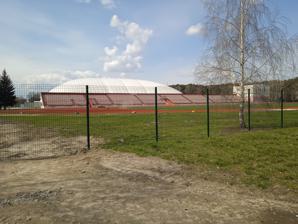
Building: Luch Stadium
Country: Belarus
Year built: 1978
Multi-use stadium in Gomel, Belarus Luch Stadium Location Gomel , Belarus Coordinates 52°24′31″N 30°56′57″E / 52.408586°N 30.949213°E / 52.408586; 30.949213 Capacity 5,000 Surface Grass Opened 1978 Tenants Gomel Luch Stadium is a multi-use stadium in Gomel , Belarus . It is currently used mostly for football matches and is currently used by Gomel as a training facility. The stadium holds 5,000 spectators. History The stadium was opened in 1978 and has been used by various Gomel-based clubs. In 1993–1994 and 2000–2003 (while Gomel Central Stadium was closed for renovations), Luch Stadium was a primary home venue for FC Gomel in Belarusian Premier League . Post-2003, the stadium was used by FC Gomel reserves. Since 2010, the stadium has been in use as a training facility only. References